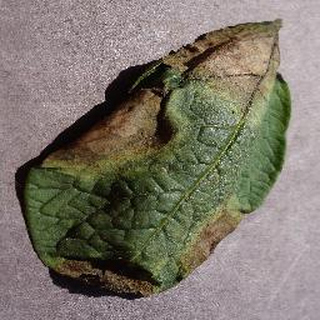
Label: potato_late_blight